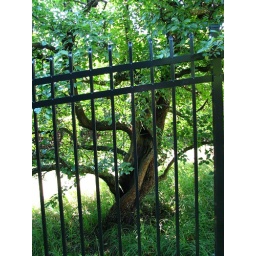
The Endicott Pear Tree, the oldest cultivated fruit tree in North America. Located in Danvers, MA.